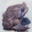
Label: frog